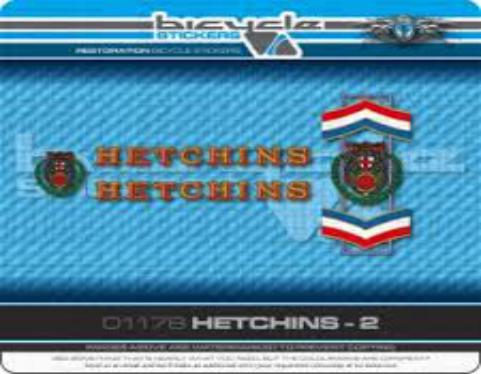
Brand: hetchins
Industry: Transportation